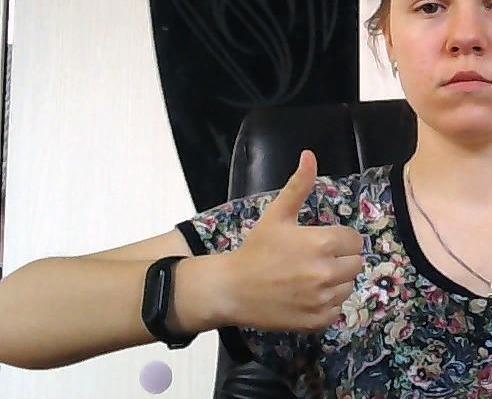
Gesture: like